Genetic history of East Asians

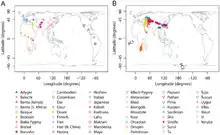
PCA plot of genetic variation of worldwide populations. Australasians (green) cluster relative close to other East Eurasians, such as East/Southeast Asians.

Linguistic and genetic evidence strongly suggests an early presence of Turkic peoples in eastern Mongolia. The genetic evidence suggests that the Turkification of Central Asia was carried out by East Asian dominant minorities migrating out of Mongolia.